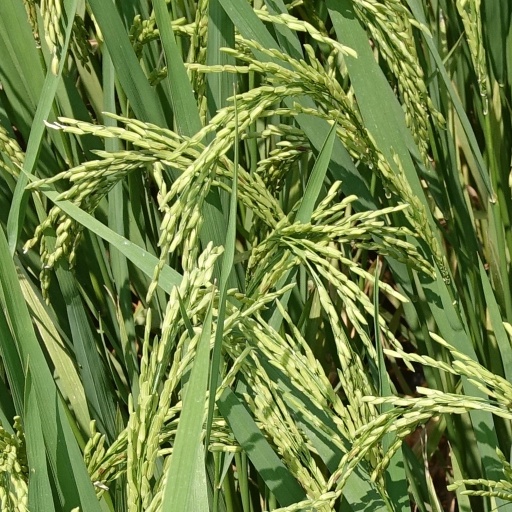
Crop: rice